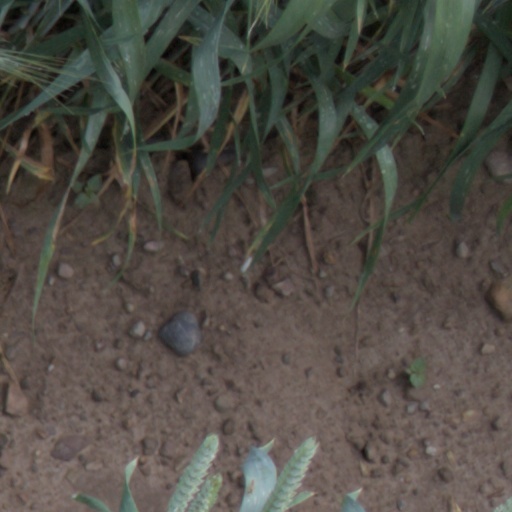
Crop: wheat